Marxist–Leninist atheism

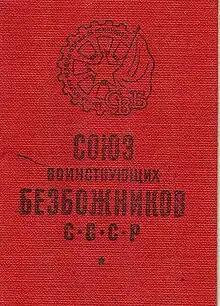
Membership booklet of the League of Militant Atheists

The pragmatic policies of Lenin and the Communist Party indicated that religion was to be tolerated and suppressed as required by political conditions, yet there remained the ideal of an officially atheist society.